Nanum, Queensland

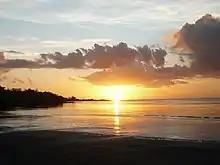
Sunset from Nanum beach towards Albatross Bay, 2020

Nanum is situated between Trunding and Evans Landing, near the mouth of the Mission River. Approximately half of the land is used for residential housing while the remainder is undeveloped.